Coldingham Priory

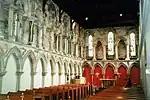
Interior of church

Today Coldingham Priory is still home to the local Church of Scotland parish church for Coldingham, which meets within the restored choir of the Priory and as such the church building includes remnants of a 13th-century building. Coldingham Priory is the only major medieval church in South-East Scotland to have its remains continue in use as an active present-day church.